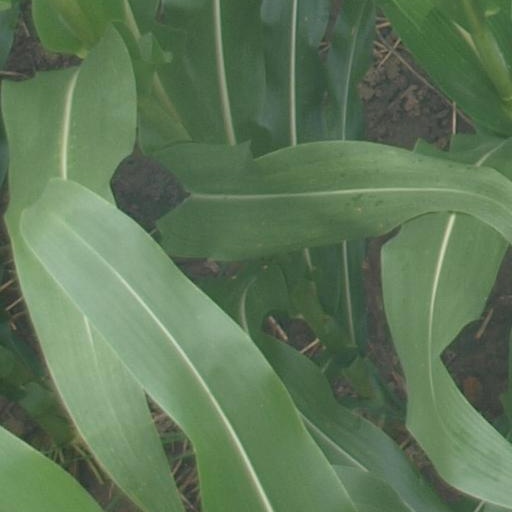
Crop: maize; corn